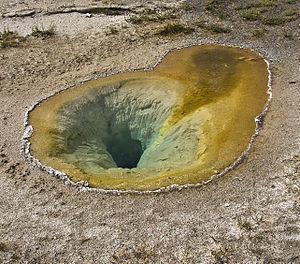
Belgian Pool, Upper Geyser Basin, Parc national de Yellowstone, Wyoming, Etats-Unis
Belgian Pool est une source chaude située dans le Upper Geyser Basin dans le parc national de Yellowstone aux États-Unis.